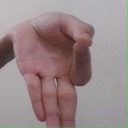
अक्षर: ज्ञ